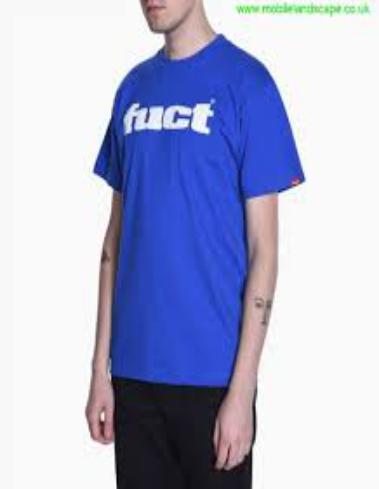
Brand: FUCT
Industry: Clothes